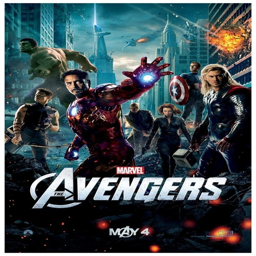
like this poster a whole lot better than the one where person contorted into a stereotypical pose .